History of Meridian, Mississippi

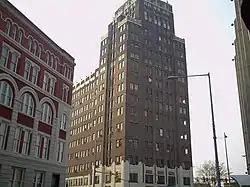
The Threefoot Building, now renovated as a luxury hotel.

With popular culture moving from on-stage performances to motion pictures, the Grand Opera House became obsolete and was replaced by the Temple Theater. The new theater was constructed in 1928 by the Hamasa Shrine. With seating for 1800 persons, the Temple Theater was much bigger than the Opera House, allowing more visitors at a time. The theater currently houses one of only two Robert Morton pipe organs, equivalent to a 100-piece symphony orchestra, still installed in its original location in Mississippi.